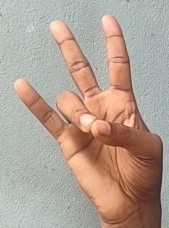
ASL sign: 7